Philippine Airlines

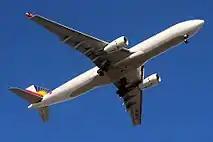
A Philippine Airlines Airbus A330-300 arrives in Francisco Bangoy International Airport.

PAL liveries have undergone many incarnations. The first PAL aircraft bore a simple white-top, silver-bottom livery separated by solid straight cheatlines, with a small Philippine flag superimposed on the tail. The name "Philippine Air Lines" was superimposed on the upper forward portion of the fuselage and the PAL logo was located at the back. Later variants of the livery, especially on PAL jet aircraft, made use of an extended Philippine flag as cheatlines, with the PAL logo superimposed on the tail. By this time, the name "Philippine Airlines" was used in the livery.